Question: What is red and crisp?
Tambaya: Menene ja kuma crisp?
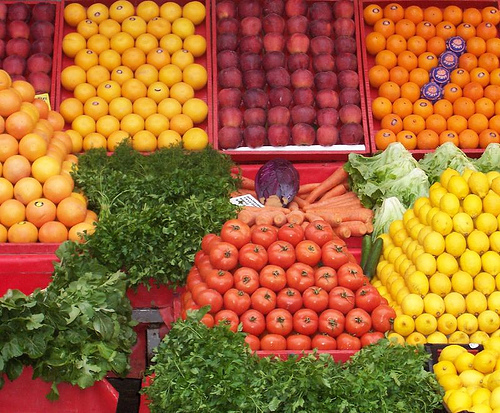
Answer: Apples.
Amsa: Tufa.